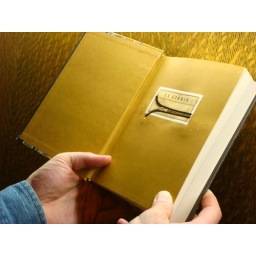
We added a little "zip" to this book from the sharing library at the Union Train Station in Denver.